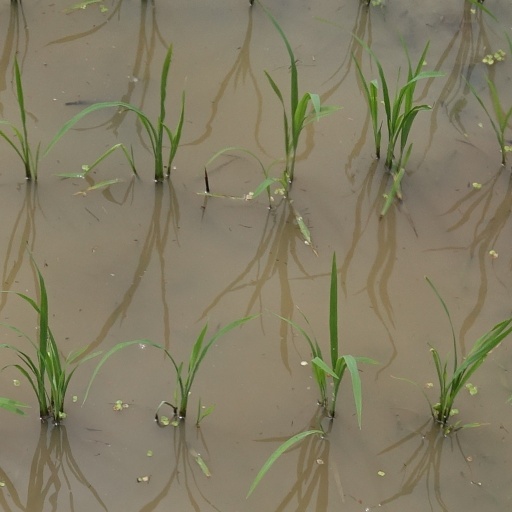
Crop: rice